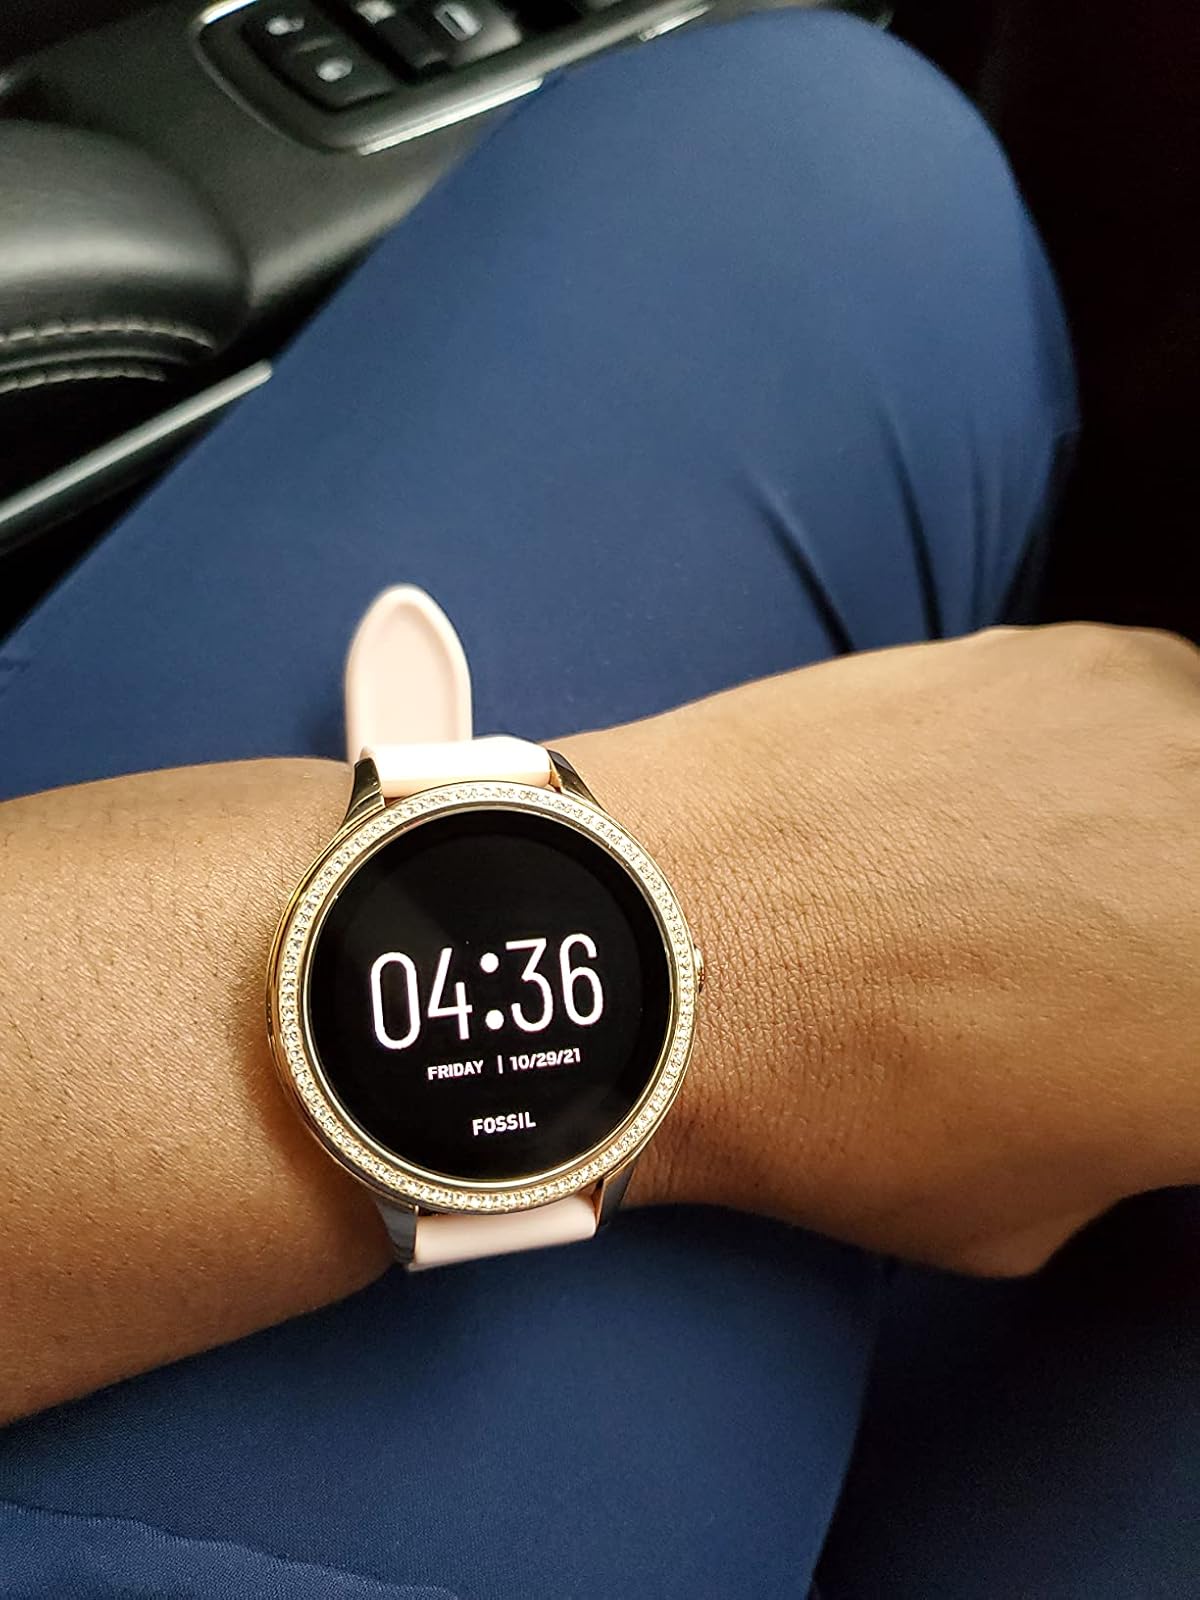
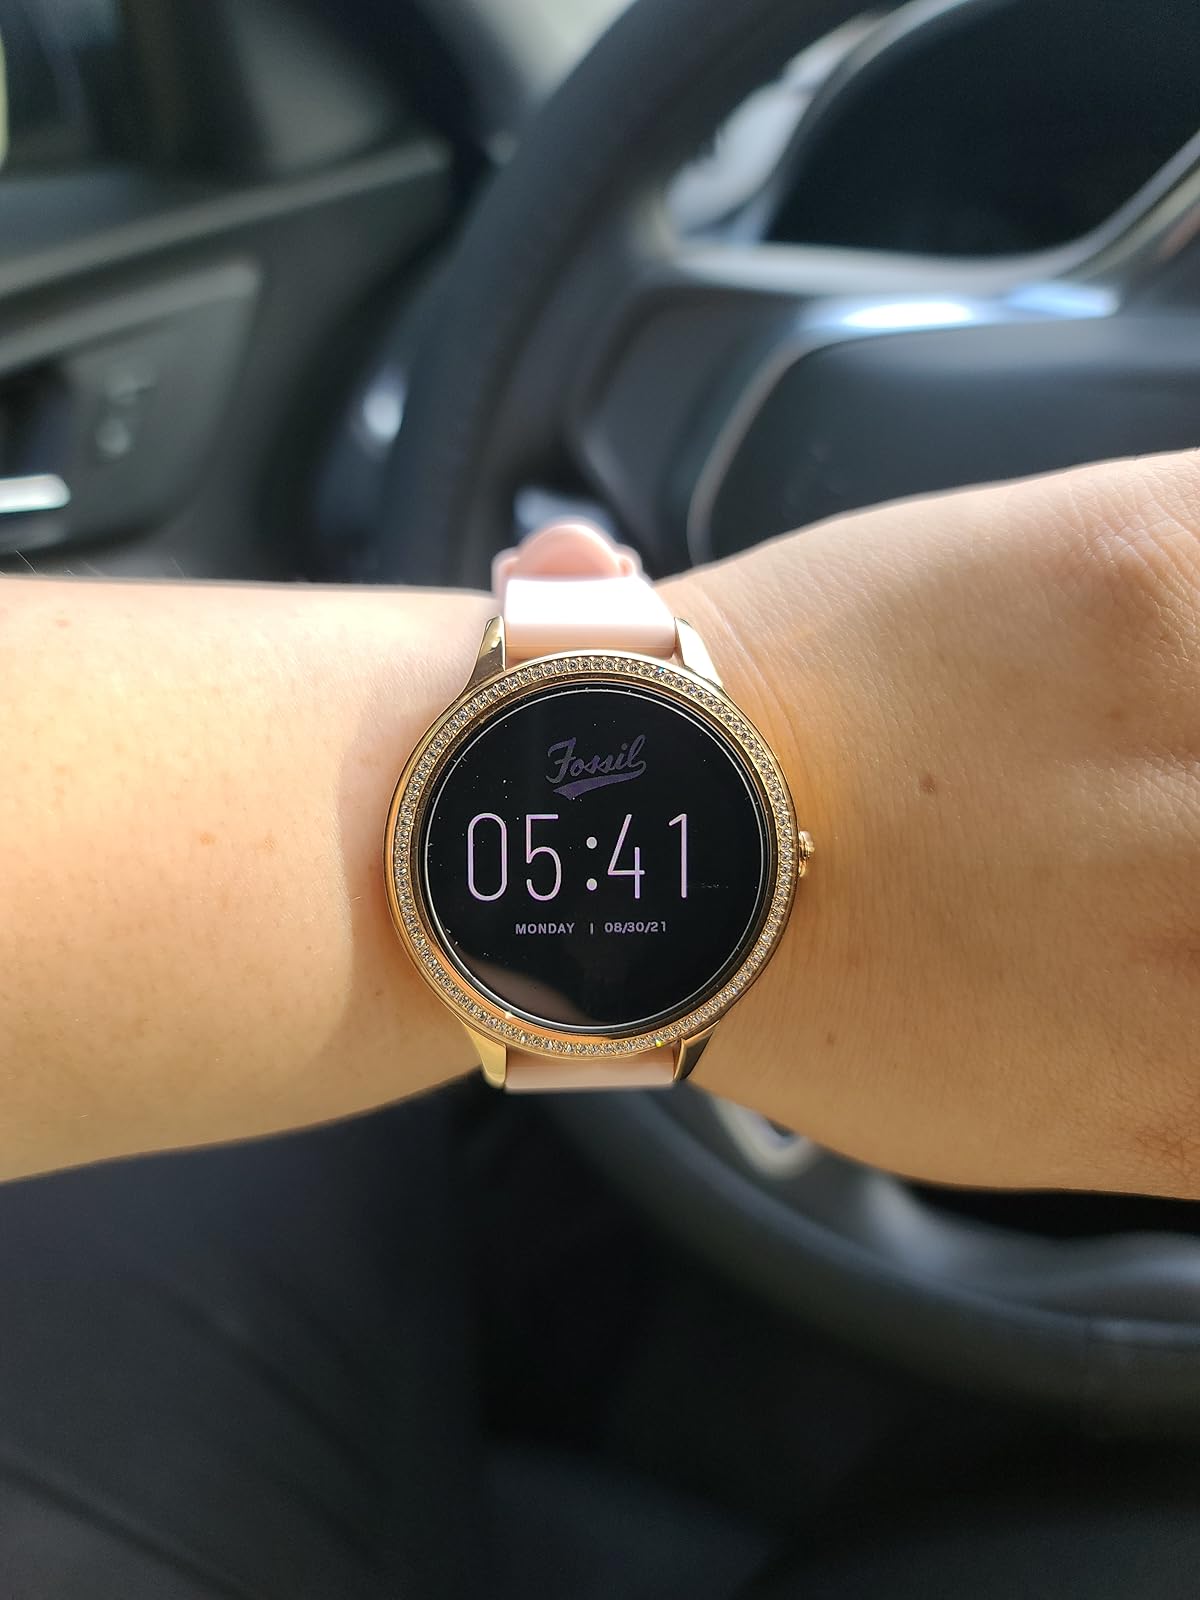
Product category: smartwatch
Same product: yes